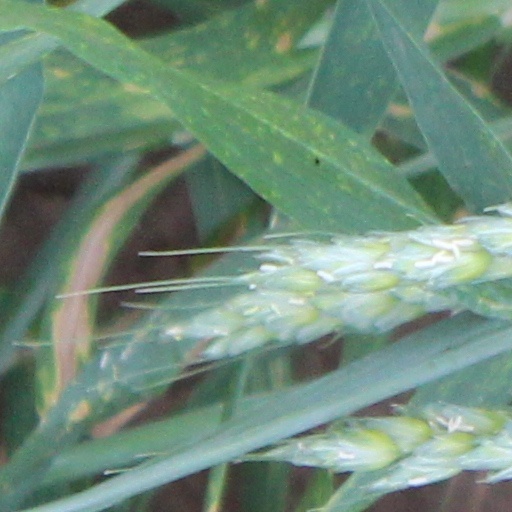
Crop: wheat